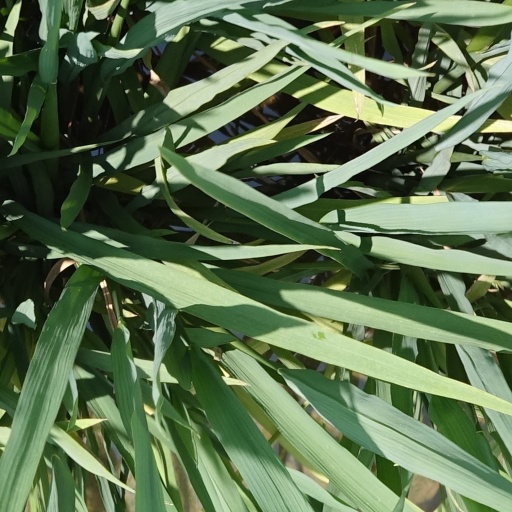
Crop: rice